Sher Bagga

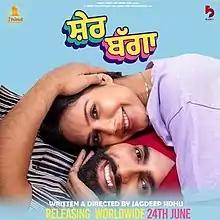

Sher Bagga is a 2022 Indian Punjabi-language, comedy-drama film directed by Jagdeep Sidhu under the banner of Ammy Virk Productions. The film is produced by Ammy Virk and Daljeet Thind. The film stars Ammy Virk, Sonam Bajwa and Nirmal Rishi in the lead roles. The film was released worldwide in cinemas on 24 June 2022.